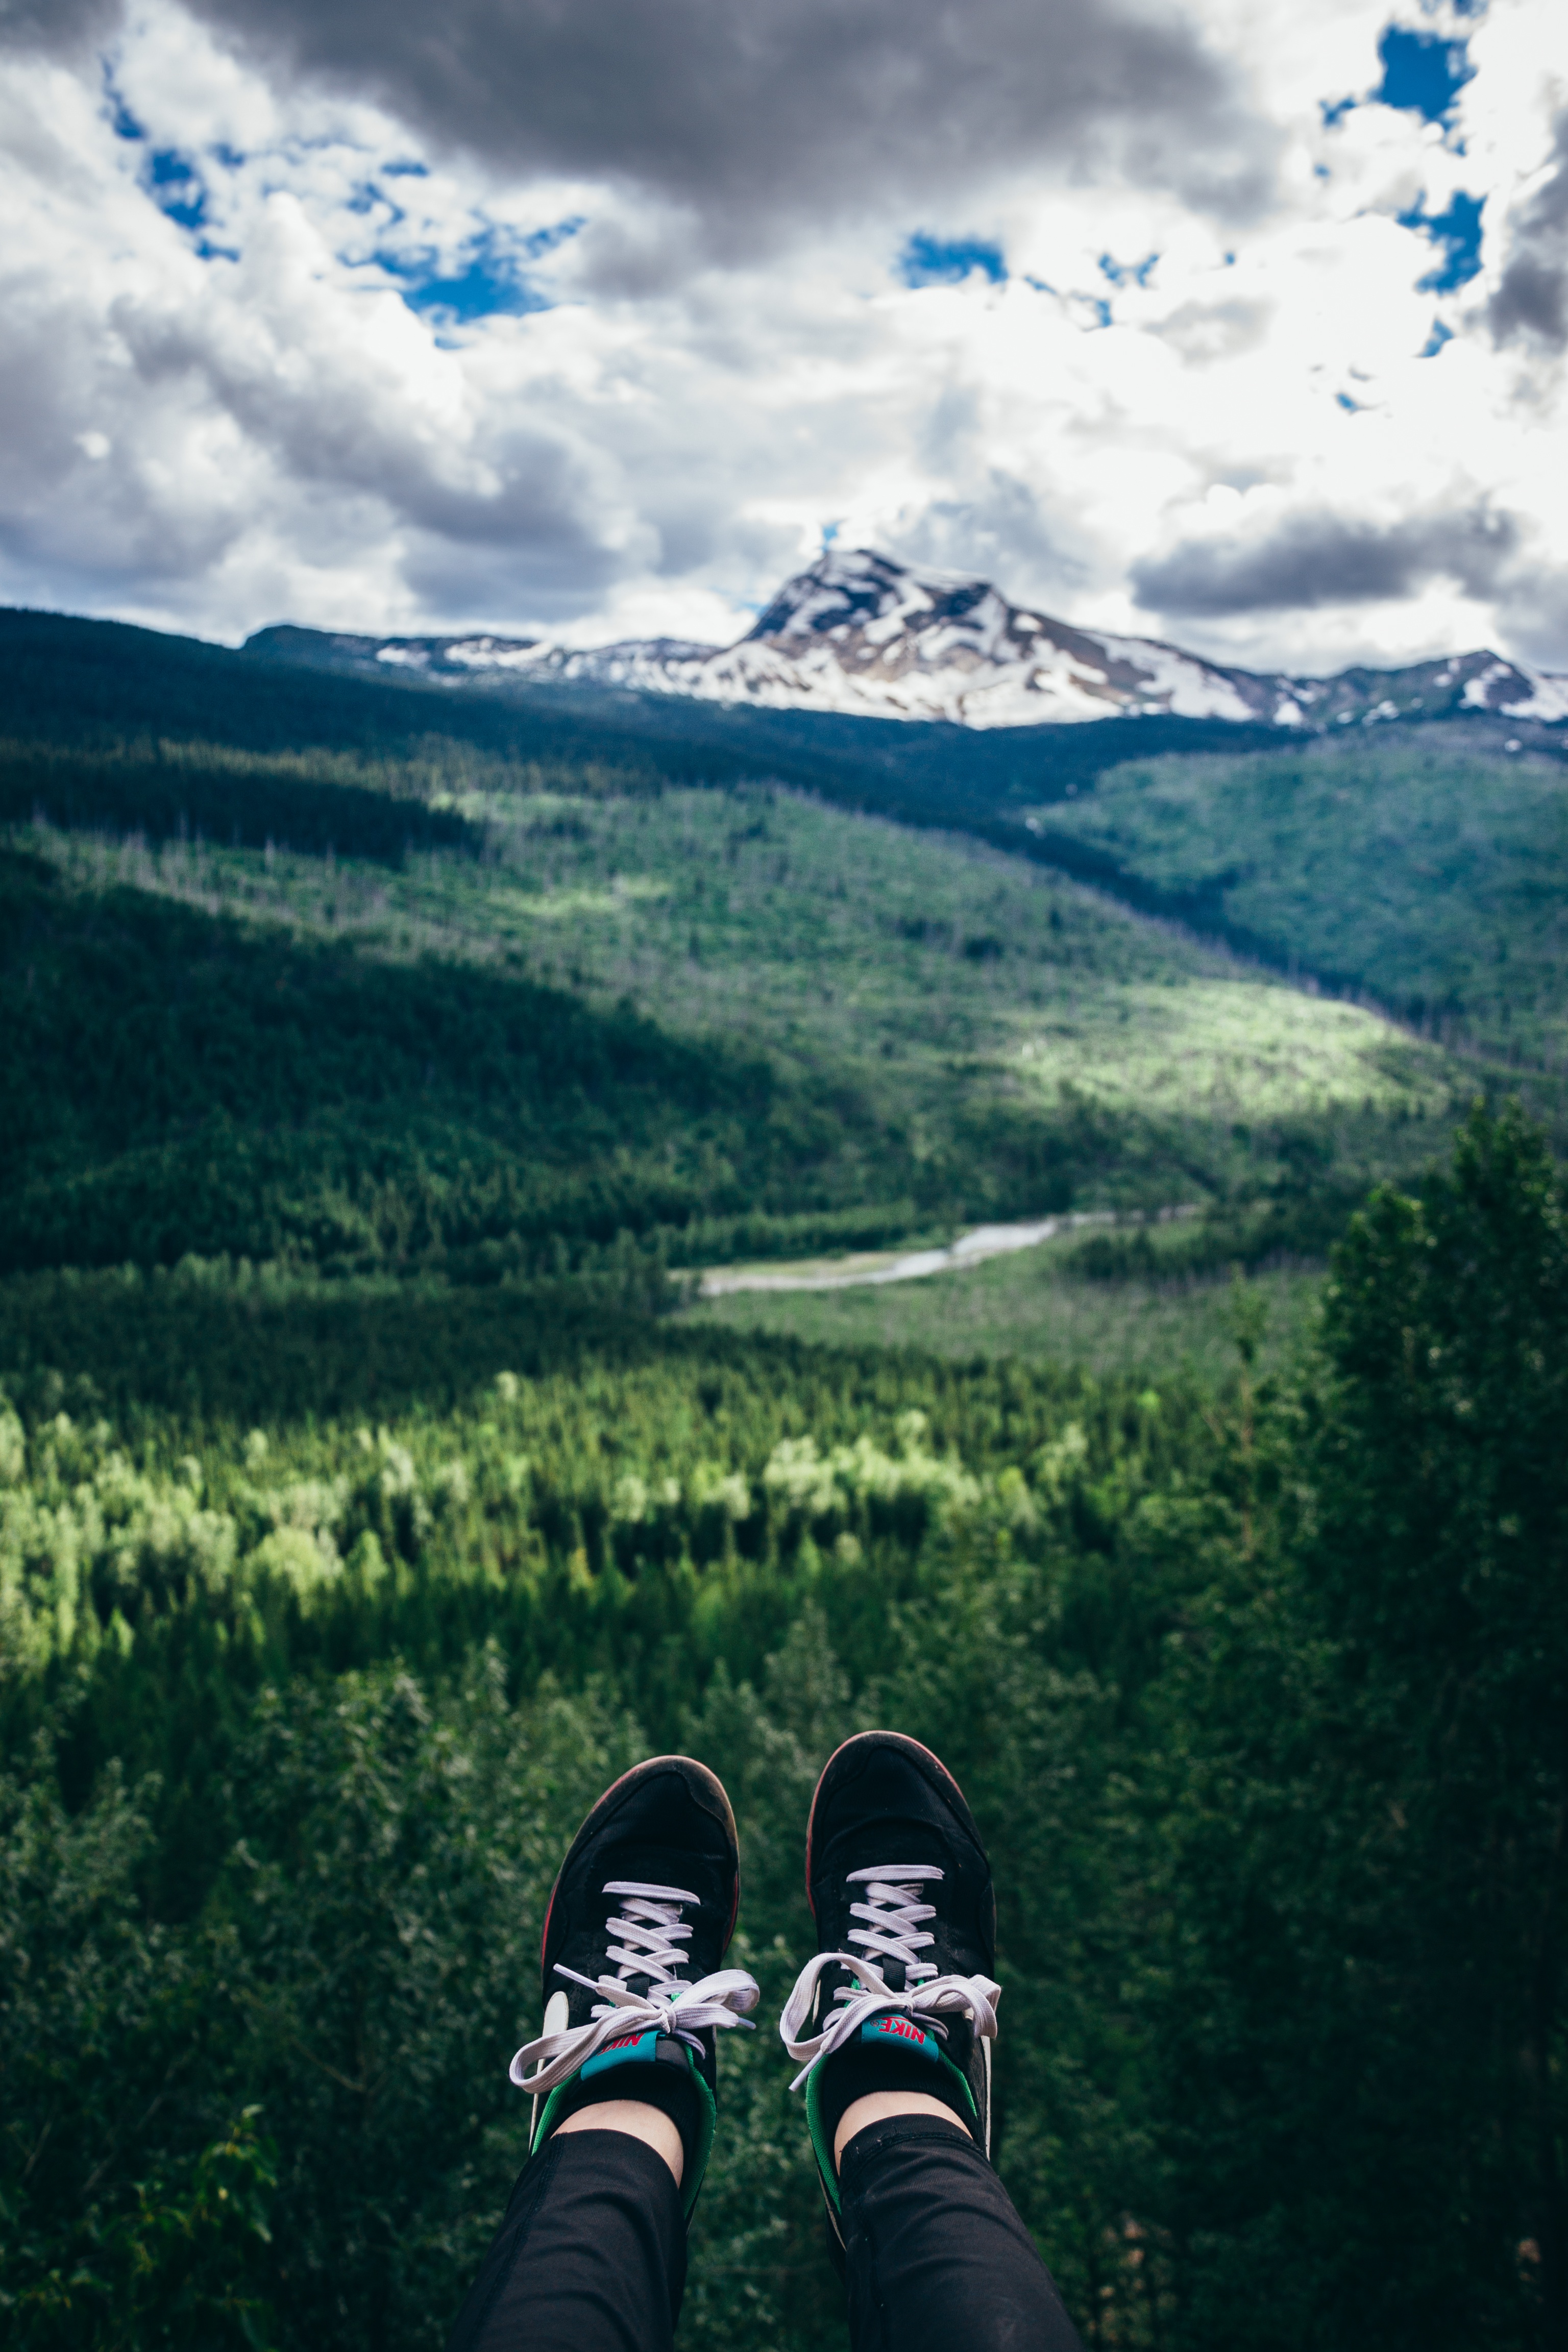
forest, walking, mountain, photography, meadow, adventure, mountain range, extreme sport, mountainous landforms